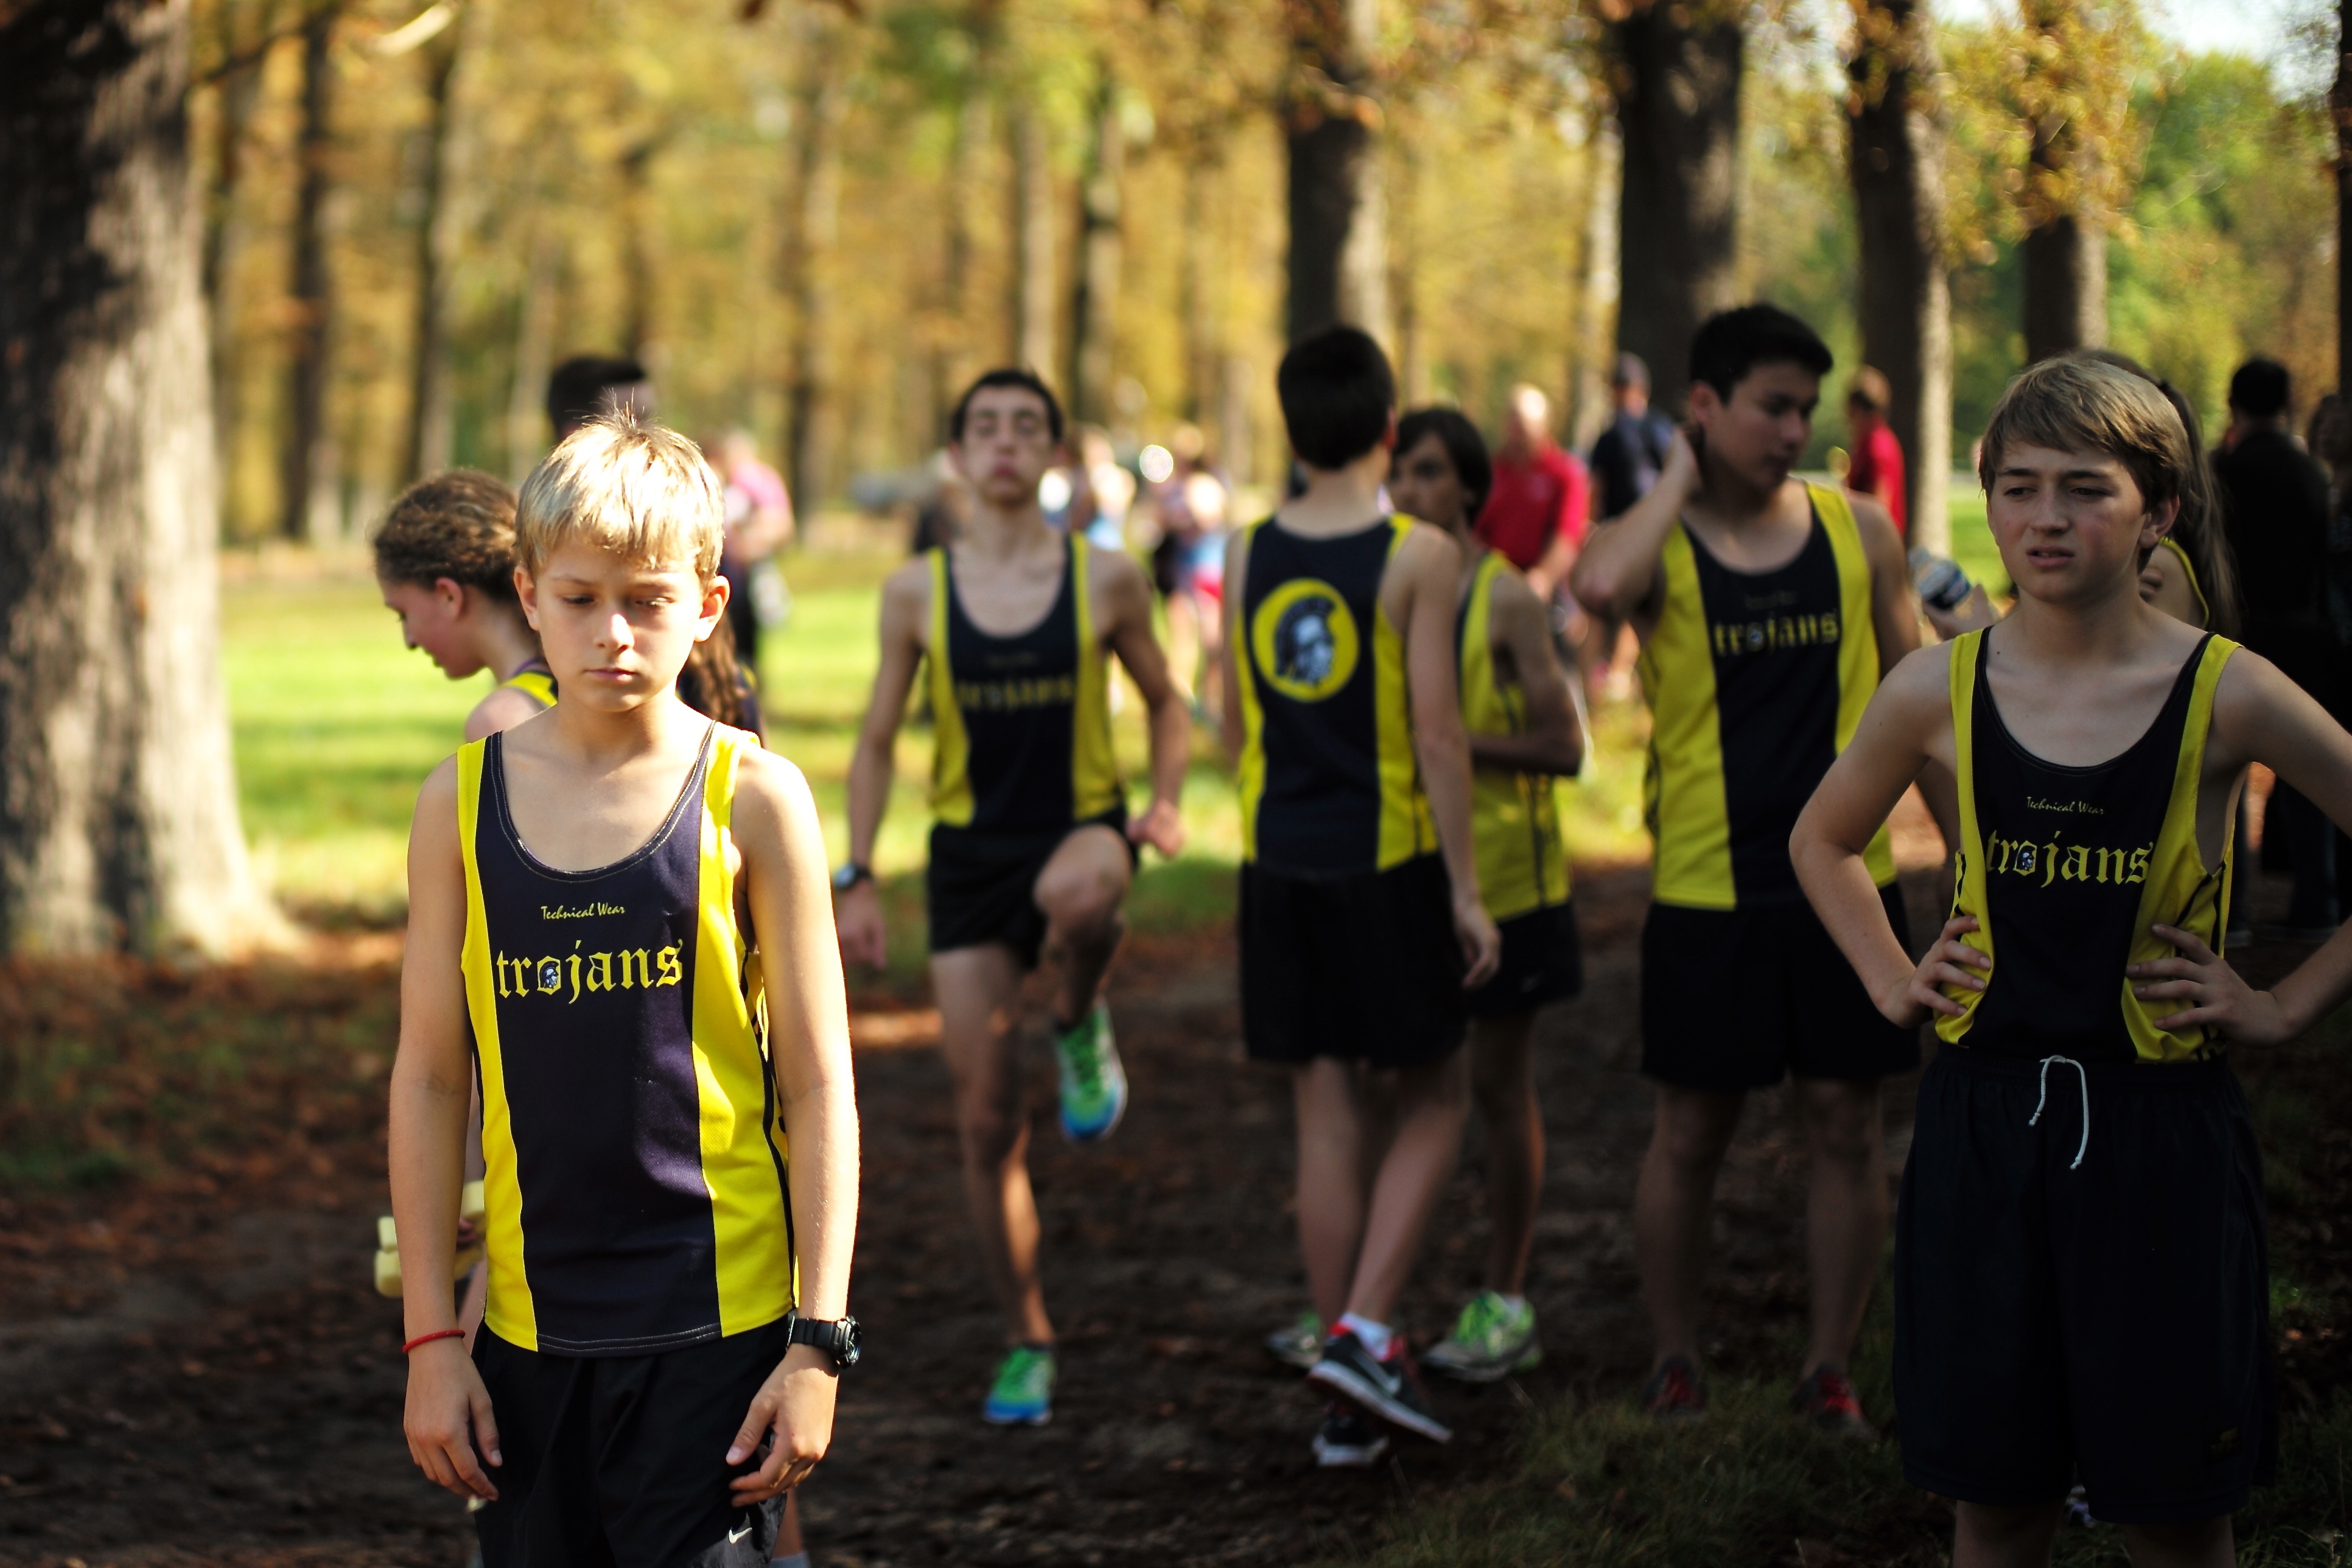
person, cloud, sport, running, run, paris, country, recreation, france, jogging, cross, race, competition, september, hague, girls, m, american, team, sports, boys, saint, parc, 50, school, runners, filter, nd, endurance, leica, 240, summilux, athletics, meet, xc, physical exercise, outdoor recreation, human action, social group, endurance sports, duathlon, cross country running